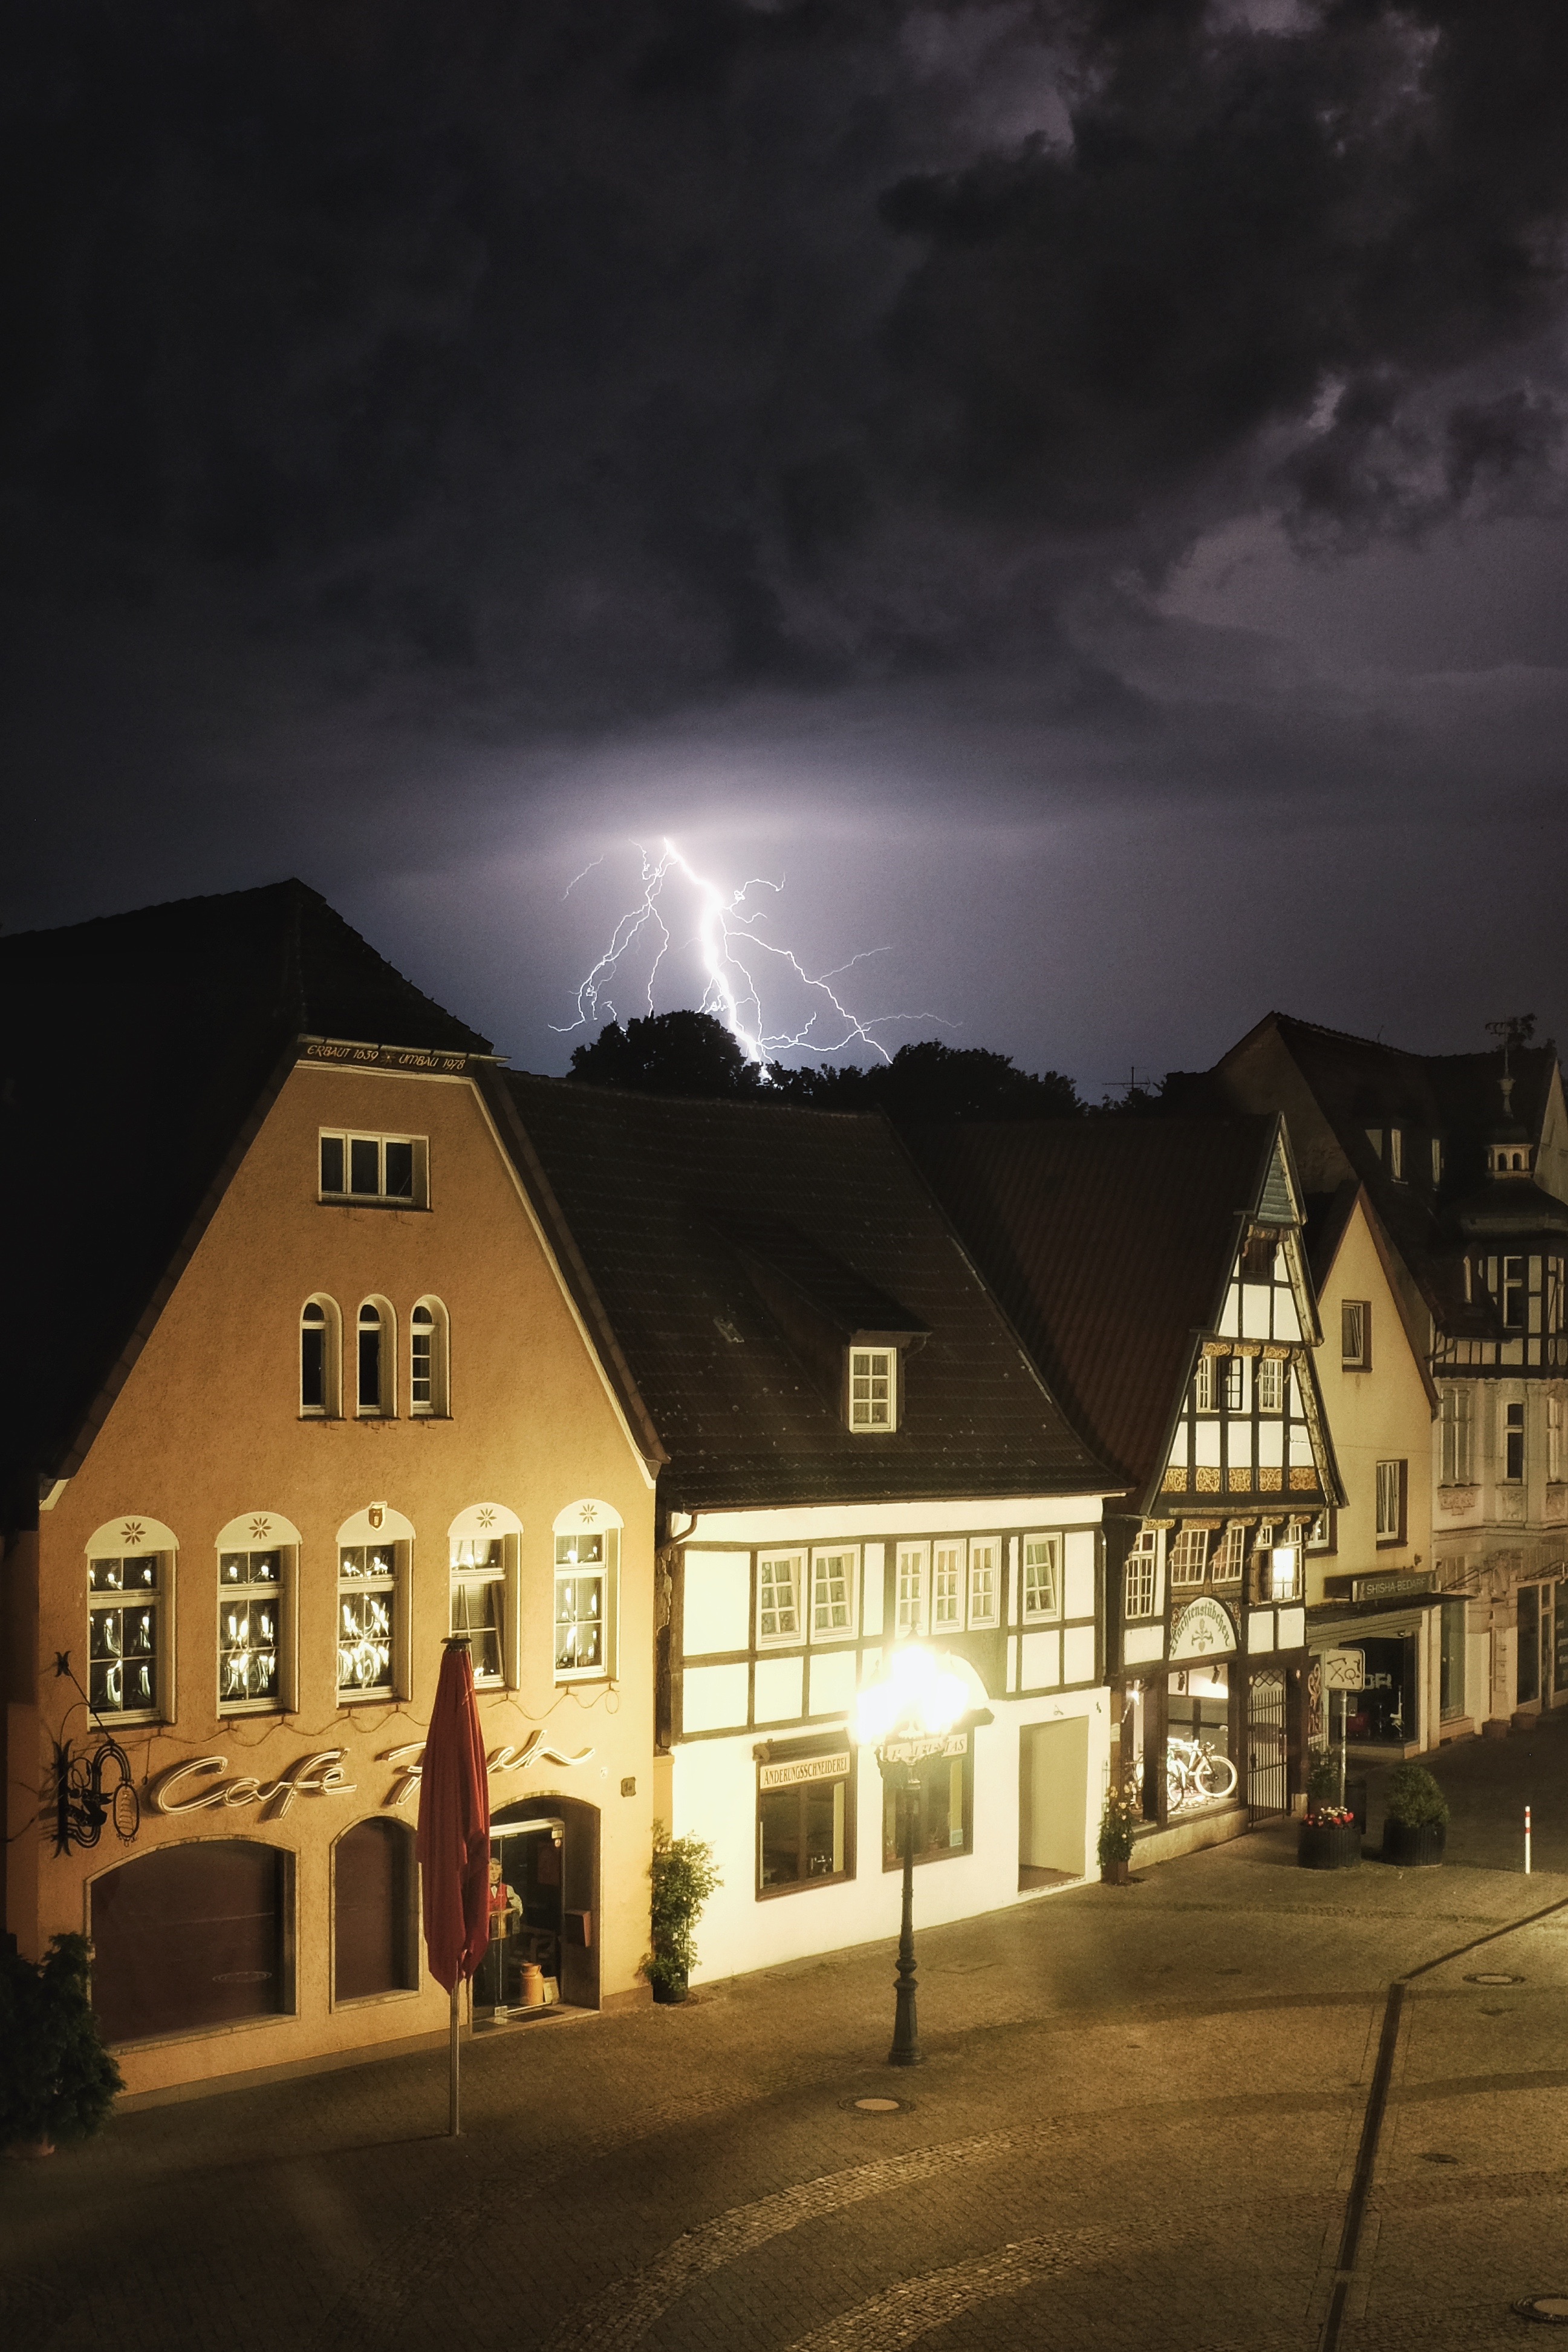
light, night, house, dusk, evening, weather, darkness